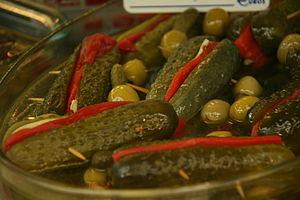
Plusieurs partie des vignes à raisin peuvent être utilisés comme la feuille ou le fruit, mais c'est surtout dans la transformation du fruit que la diversité alimentaire a connu son plus grand développement. Essentiellement liquides, ces ingrédients sont utilisés comme mouillant, acidifiant, sucrant... De très nombreuses sauces y ont recours. Ce sont de bons supports aux épices et les déglaçages en sont bénéficiaires.